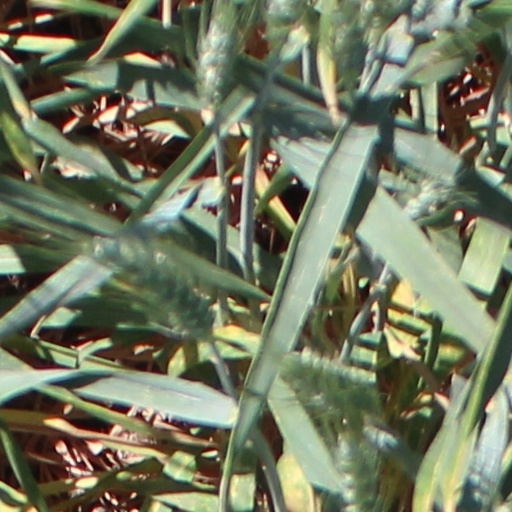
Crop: wheat